1978 Santa Barbara earthquake

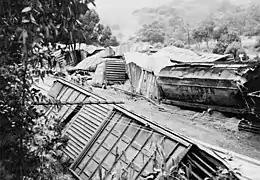
The derailment of a freight train, caused by the earthquake

The 1978 Santa Barbara earthquake (also known as the Goleta earthquake), occurred on August 13, 1978, 3:54 p.m. (PDT) with its epicenter beneath the Santa Barbara Channel. The magnitude of the earthquake was estimated at 5.1 according to the Southern California Seismic Network; however, it may have been as high as 5.6 . There were no deaths from the event; however, 65 people sustained mild to moderate injuries.